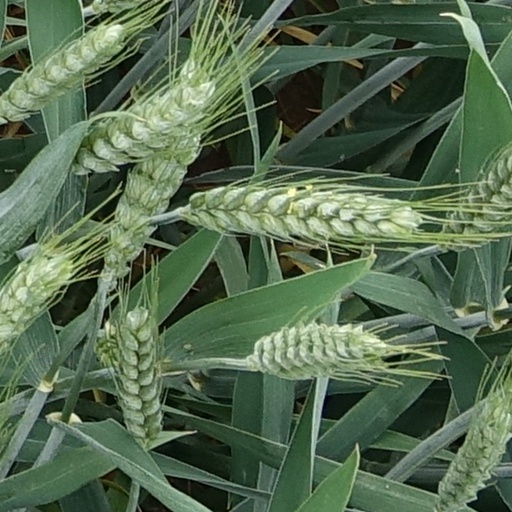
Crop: wheat